Silver Creek High School (Colorado)

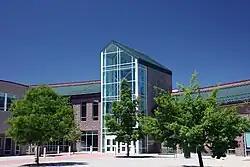
Main entrance in 2016

Silver Creek High School is a public high school located in Longmont, Colorado, United States. It is part of the St. Vrain Valley School District. Silver Creek hosts Universal High School, an independent learning program, and the Silver Creek Leadership Academy.